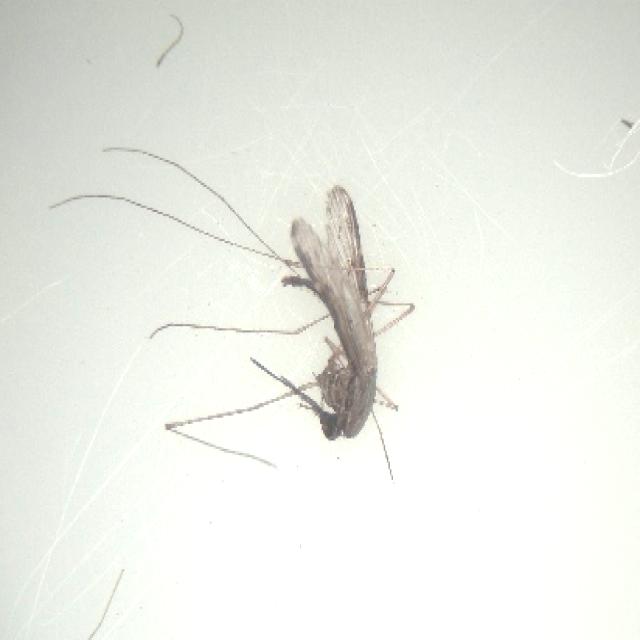
Species: anopheles_sinensis